Trams in Australia

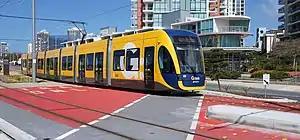
Flexity 2 tram on the Gold Coast

Brisbane's tram system ran on standard gauge track. The electric system was originally energised to 500 volts, this was subsequently increased to 600 volts.